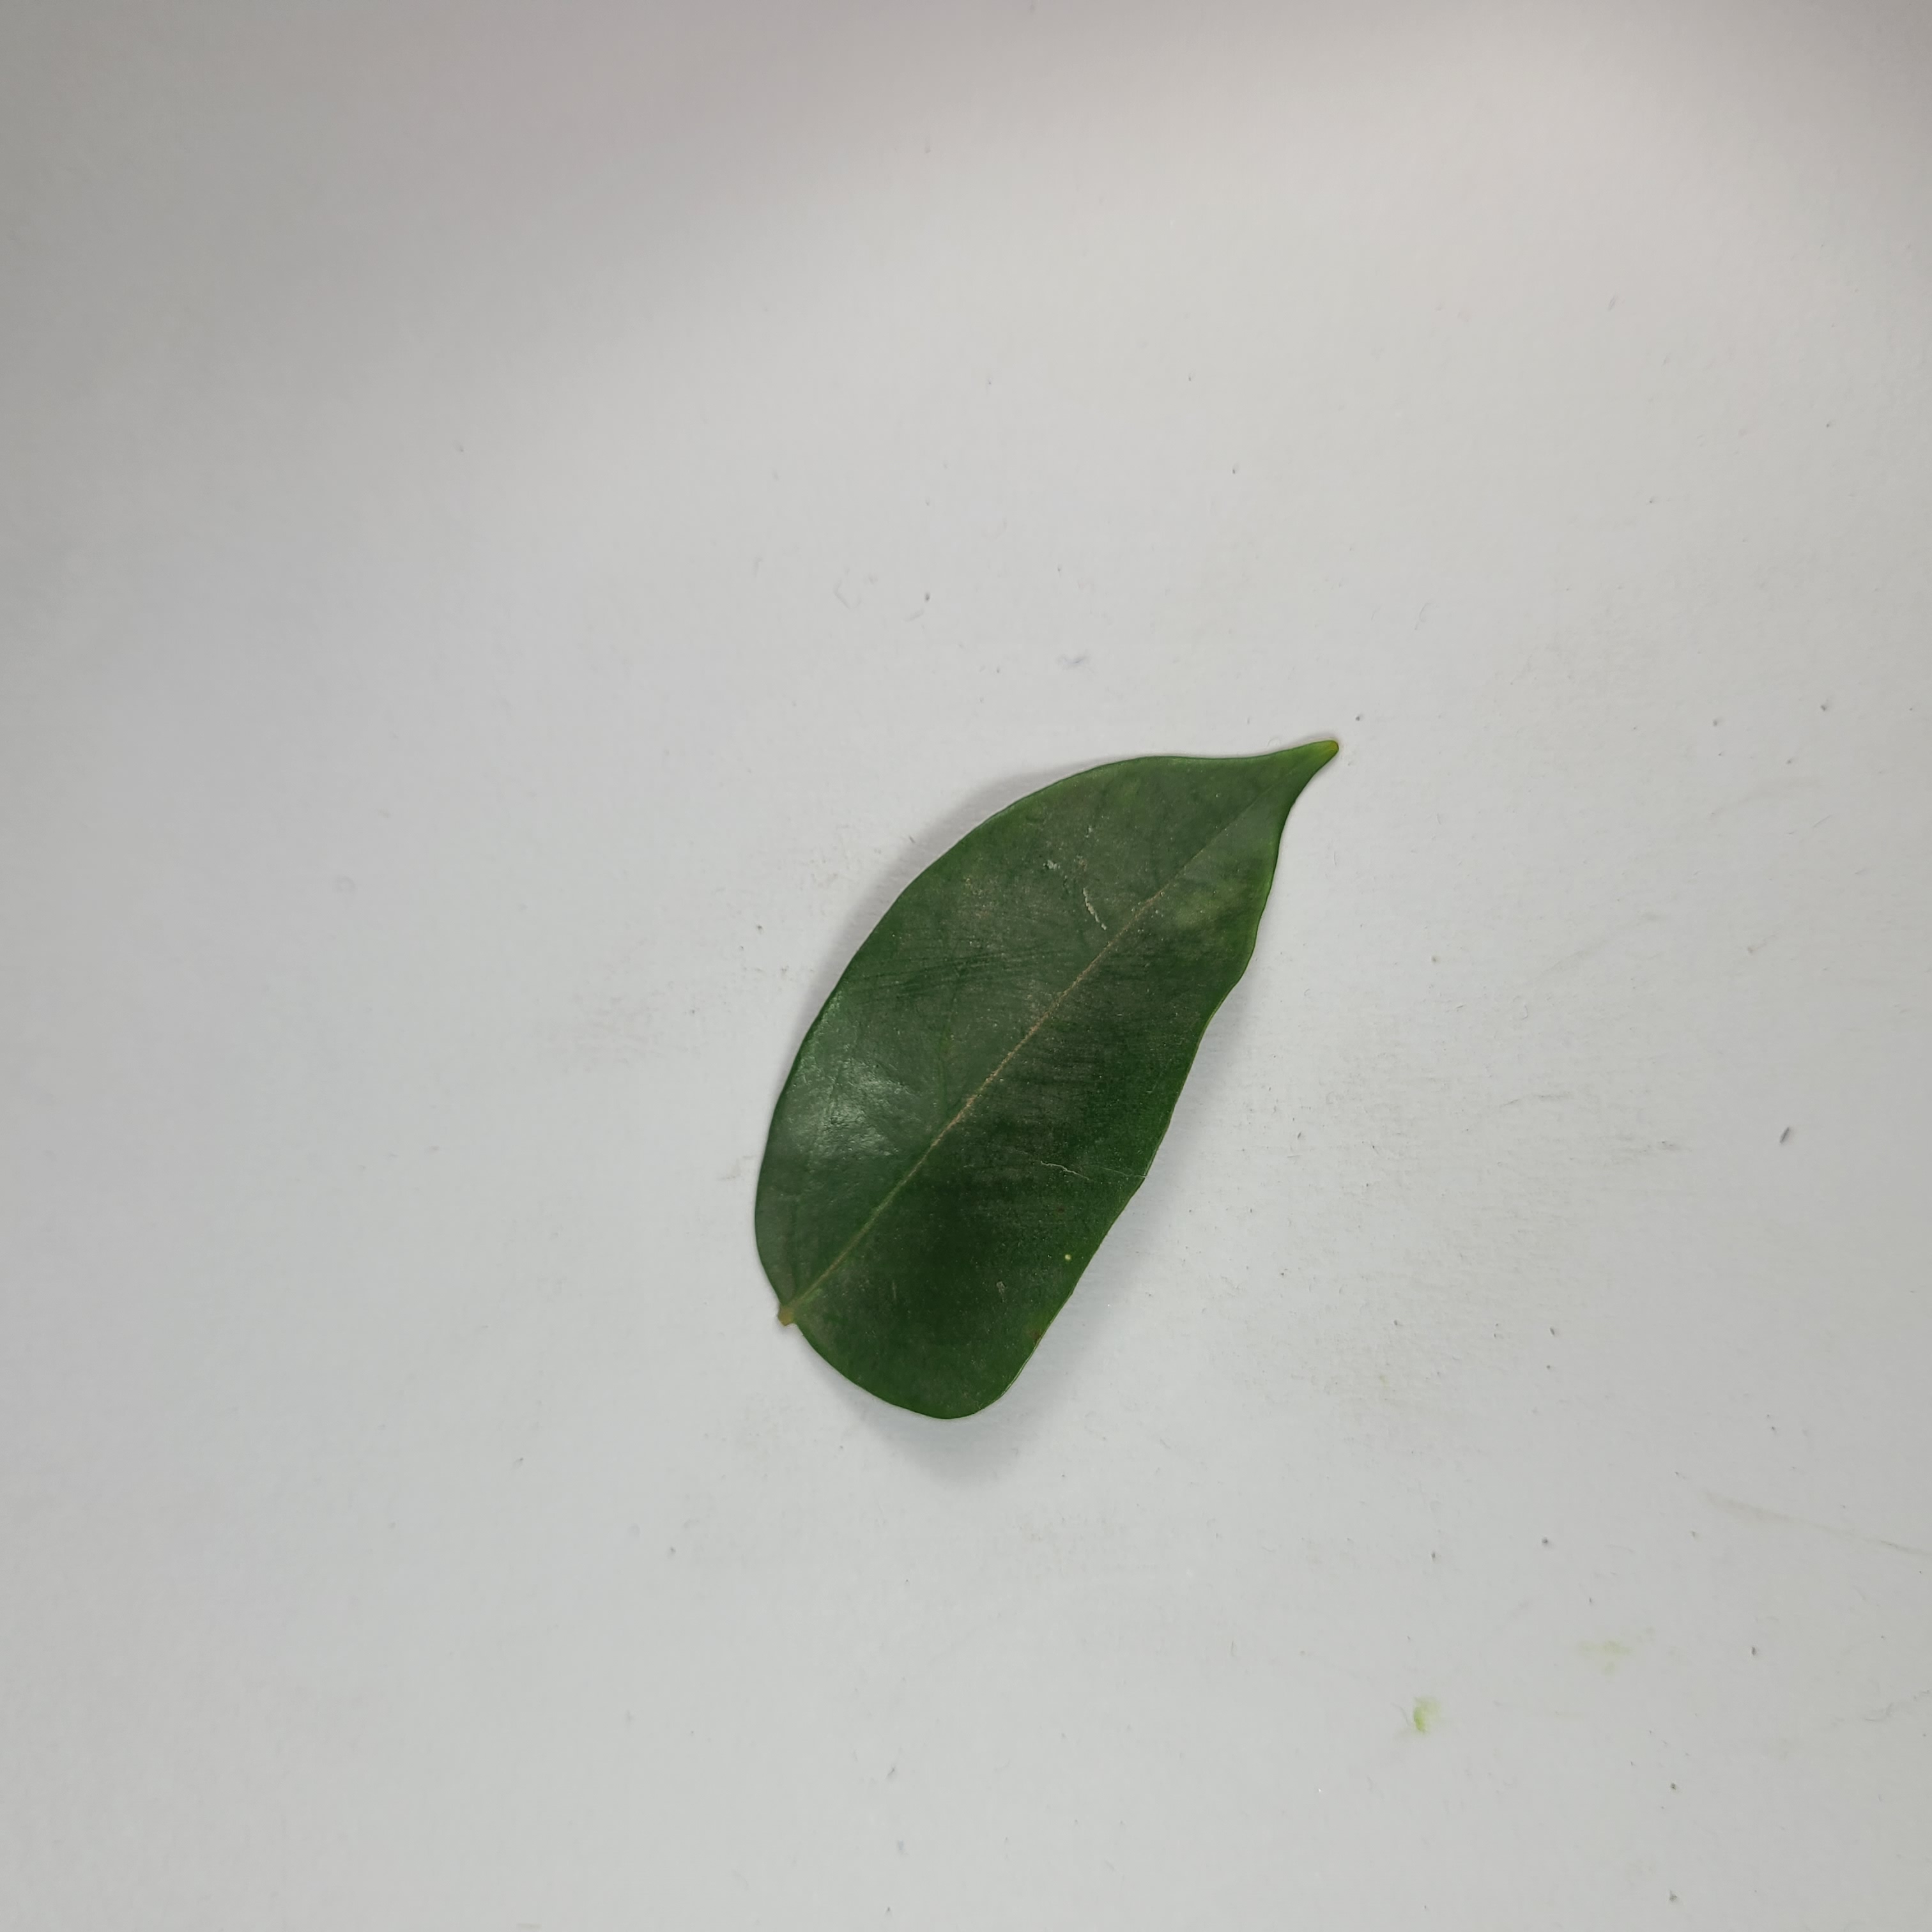
Label: Healthy Leaves